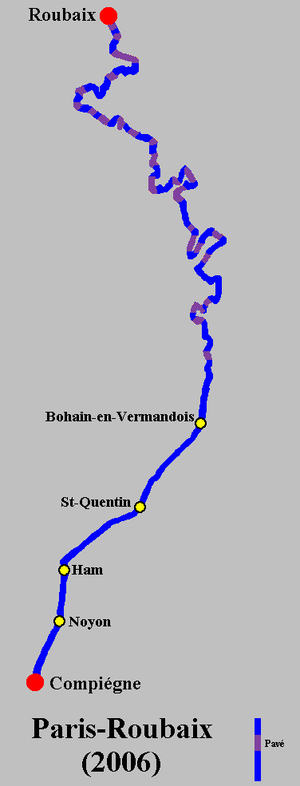
La course Paris-Roubaix 2006 s'est déroulée le 9 avril, et fut remportée par le Suisse Fabian Cancellara. Le champion du monde Tom Boonen faisait figure de grand favori.